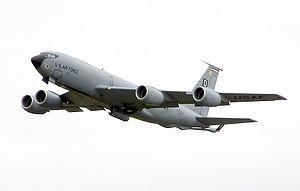
KC-X est un programme de la United States Air Force pour se procurer une nouvelle génération d'avion ravitailleur pour remplacer les anciens Boeing KC-135 Stratotanker. L'appel d'offres était pour un contrat de 179 nouveaux ravitailleurs pour remplacer les KC-135. Boeing et EADS étaient en compétition, à la suite de l'élimination de US Aerospace, Inc. Finalement, le gagnant est le Boeing KC-46.
Le Boeing KC-135 Stratotanker, initialement connu chez l'avionneur comme le Model 717, est un avion ravitailleur quadriréacteur développé dans les années 1950 à partir du démonstrateur Dash 80. Conçu pour remplacer les KC-97 à moteurs à pistons, le KC-135 est le premier ravitailleur à réaction utilisé par l'United States Air Force. Entré en service en 1957 avec le 93rd Air Refueling Squadron de la 93rd Bombardment Wing, le Stratotanker est principalement utilisé pour ravitailler les bombardiers stratégiques B-47 et B-52 ; toutefois, il est largement utilisé pendant la guerre du Viêt Nam et la guerre du Golfe.